Jim Haynes

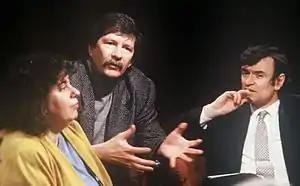
Appearing (centre) on TV discussion programme "After Dark" in 1988, with Andrea Dworkin and host Anthony Clare

In 1988 he made an extended appearance on the British TV discussion programme "After Dark" alongside Andrea Dworkin, Anthony Burgess and others.